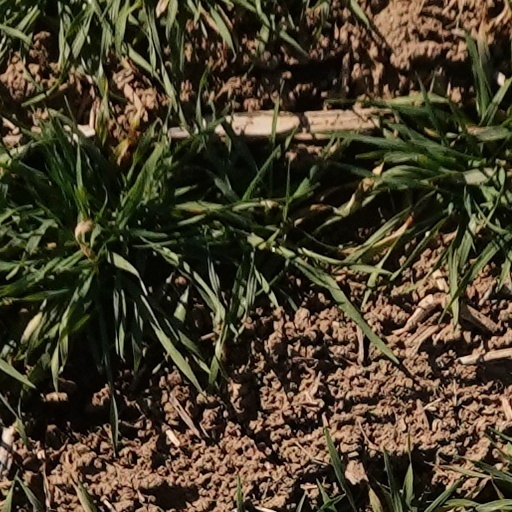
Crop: wheat